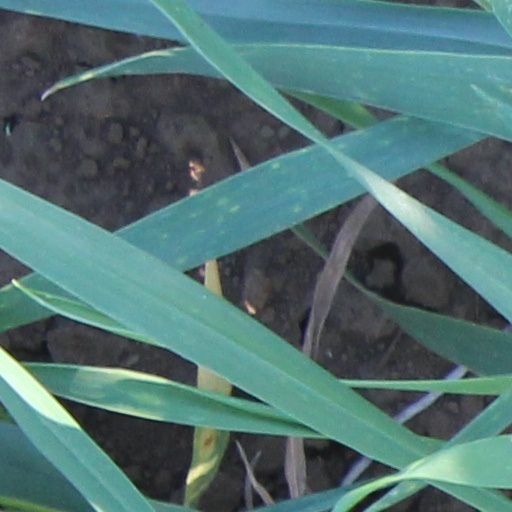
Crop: wheat